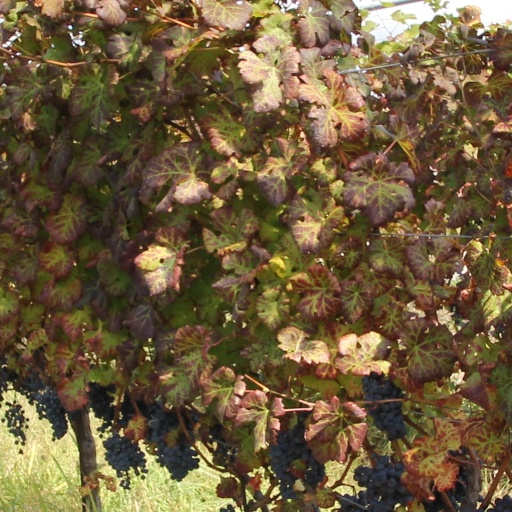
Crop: grape